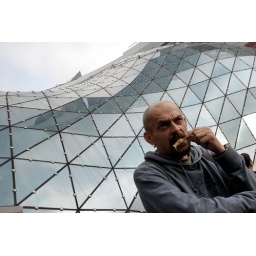
Jarek eating an apple at the &amp;quot;Golden terraces&amp;quot; shopping mall in the center of Warsaw.